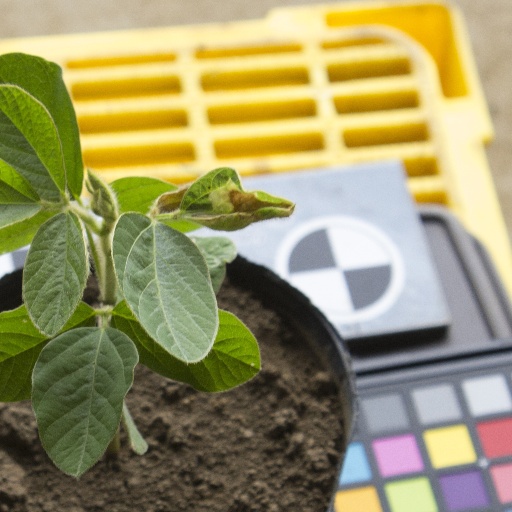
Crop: soybean